Tim Conway filmography

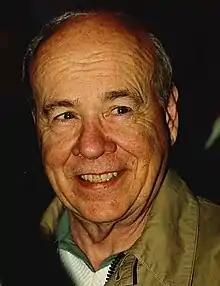
Tim Conway in 2002

The following is the complete filmography of American actor and comedian Tim Conway.